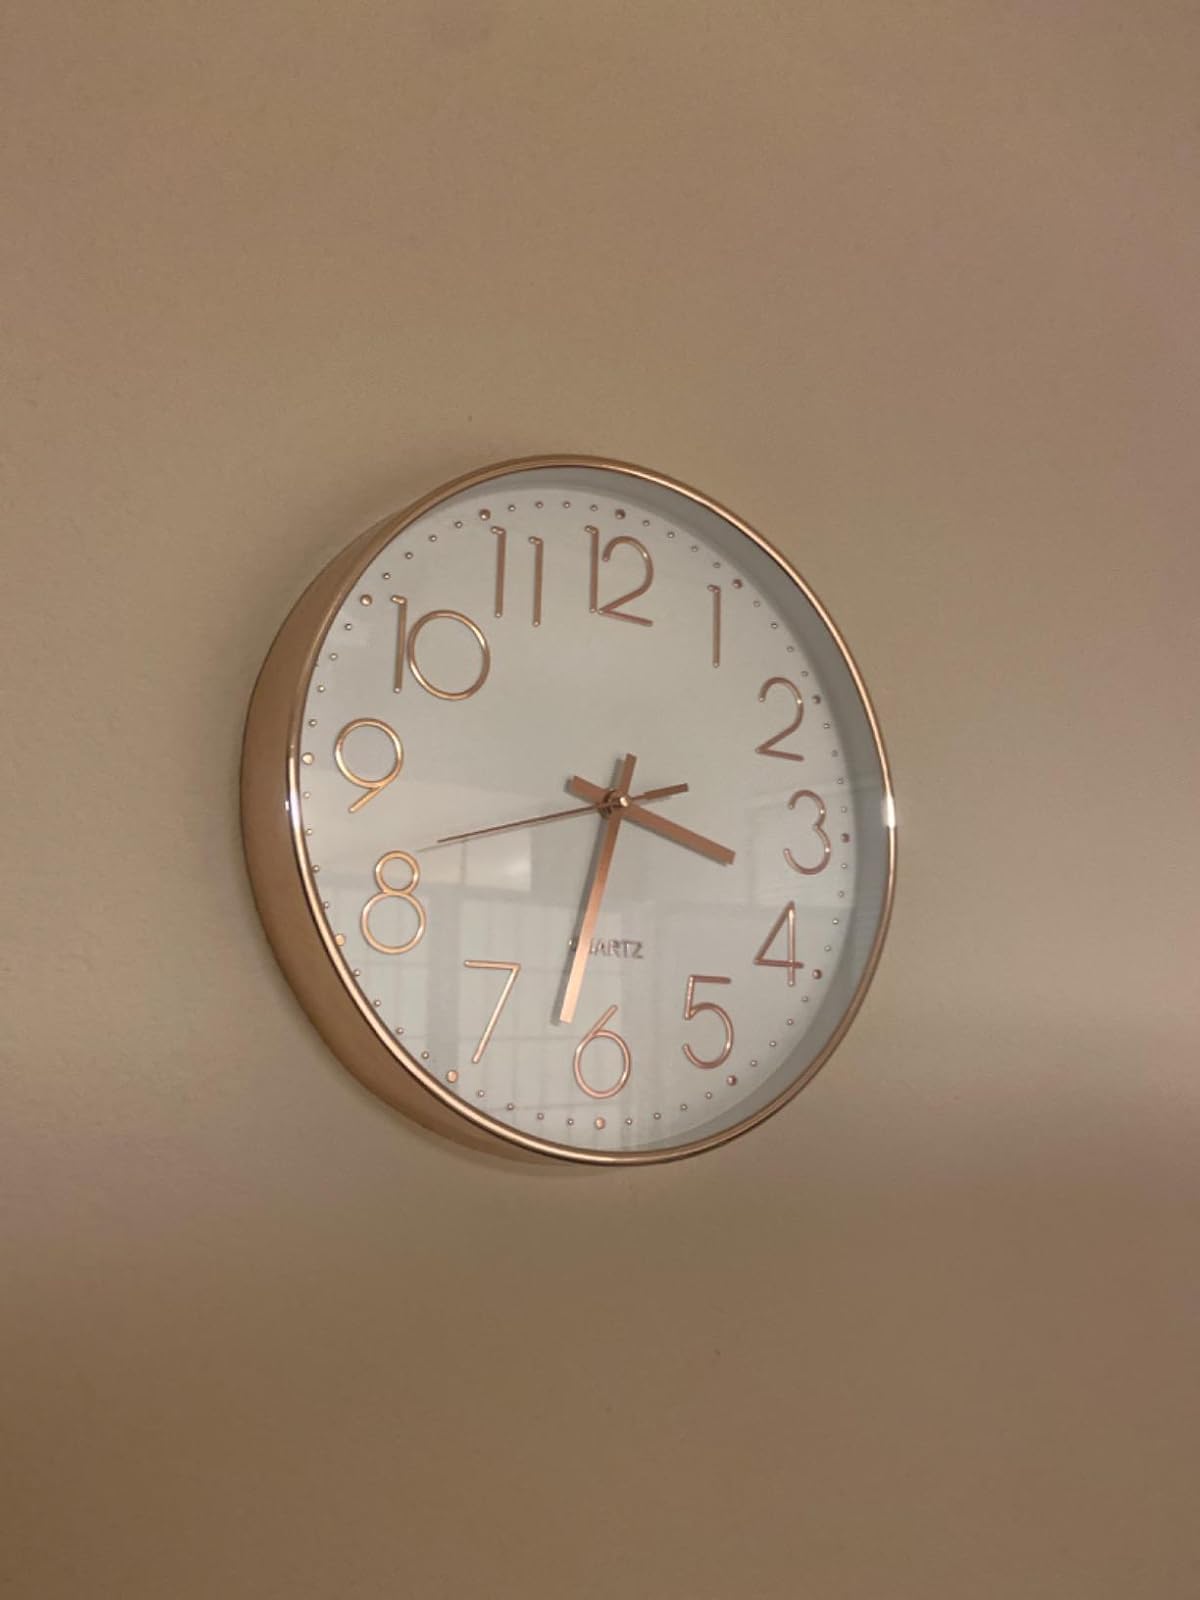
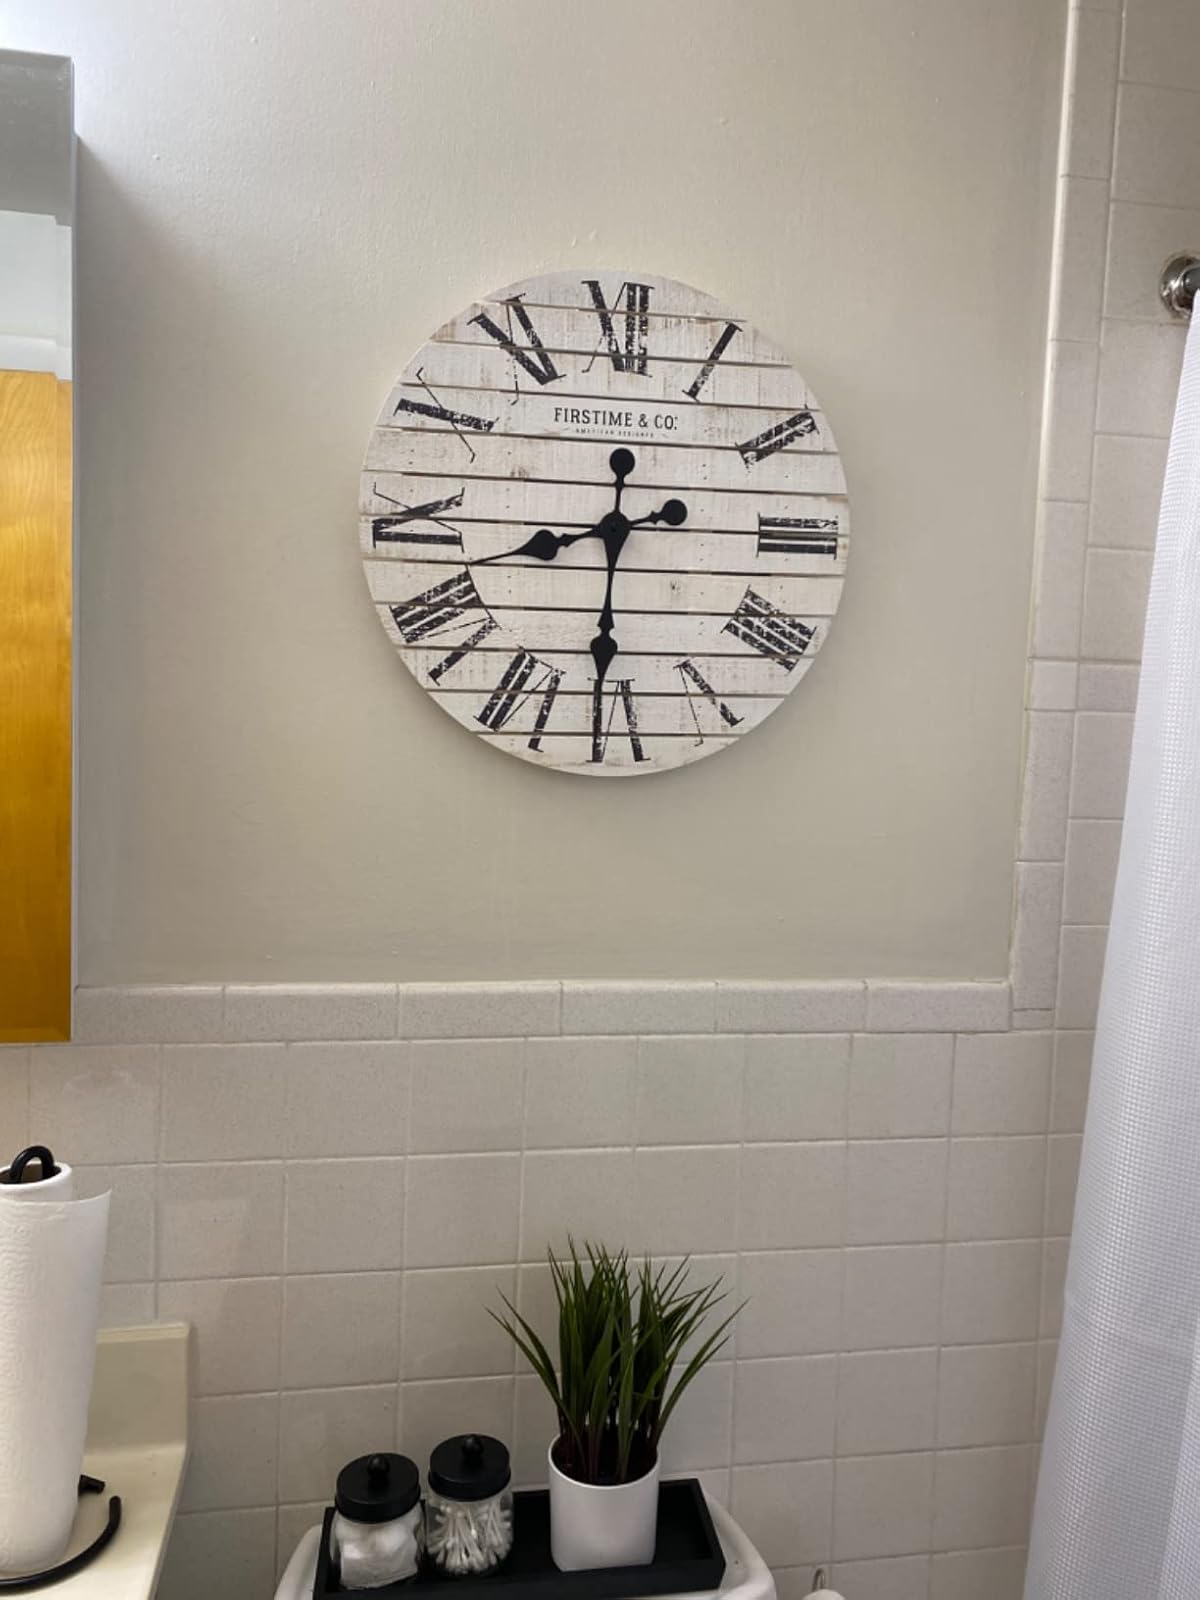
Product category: clock
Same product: no